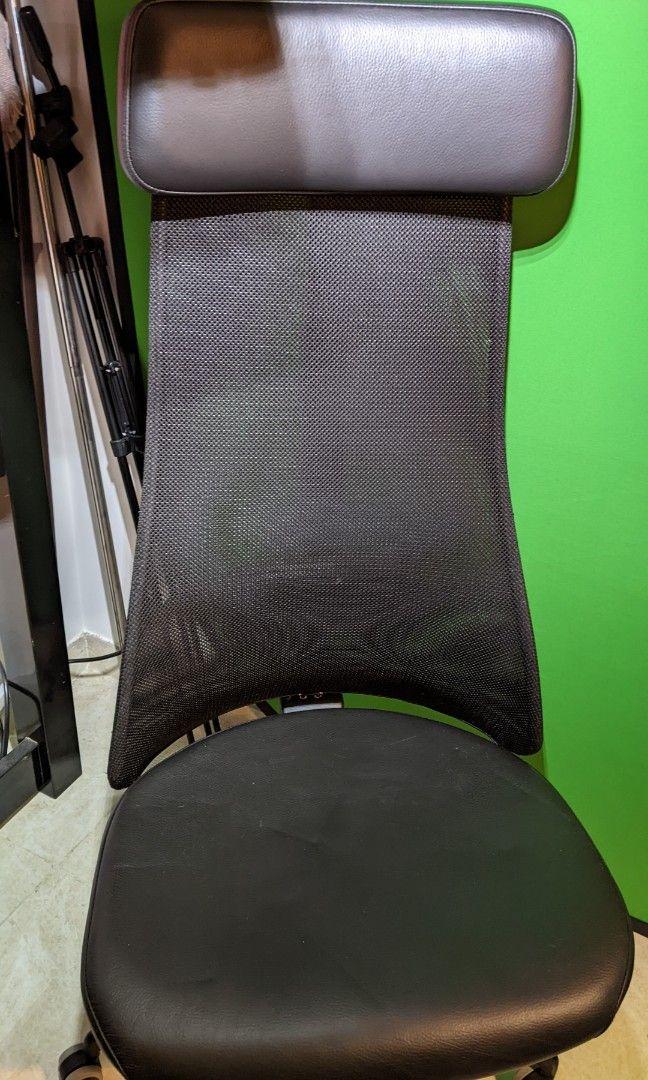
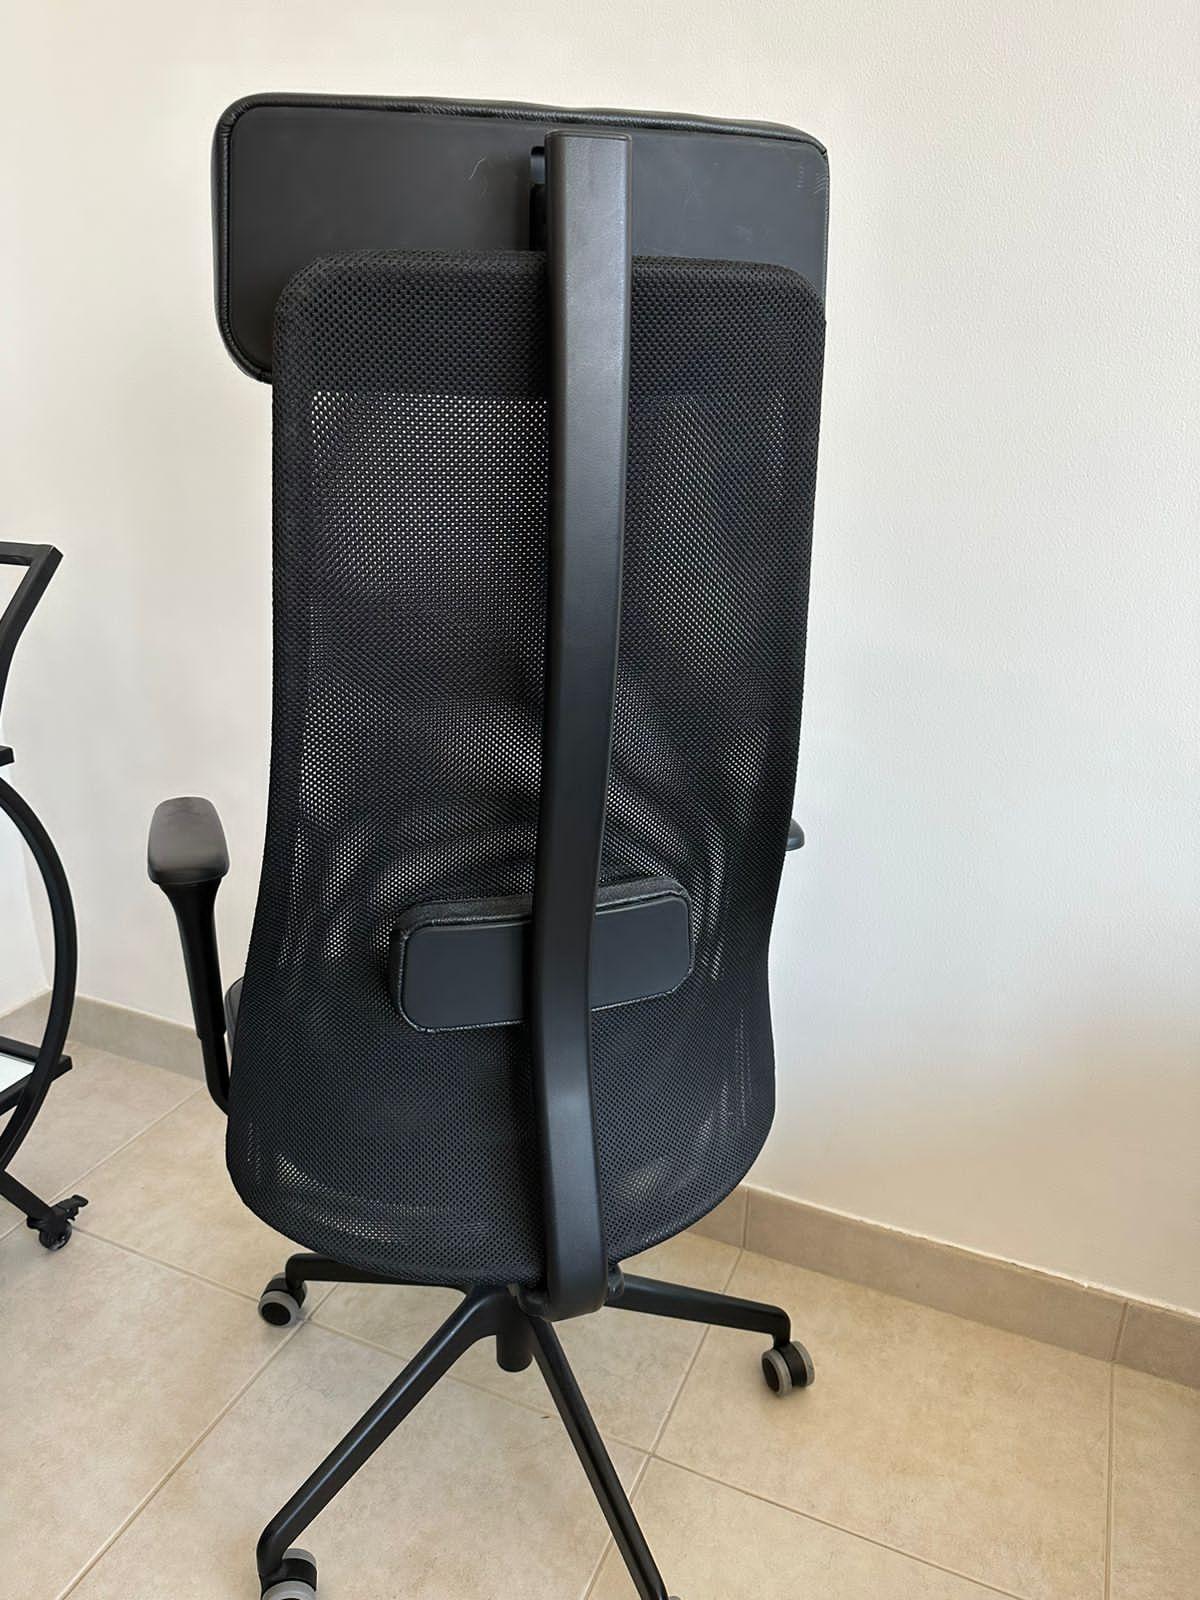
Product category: items_chair
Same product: yes